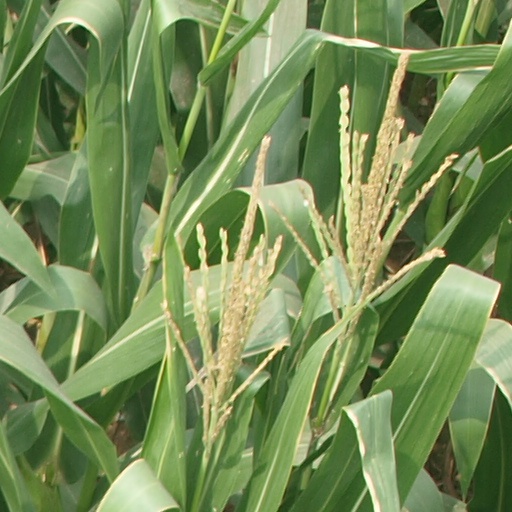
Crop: maize; corn